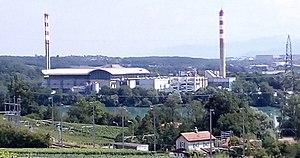
Usine d’incinération des Cheneviers (commune d'Aire-la-Ville), dans le canton de Genève. Photo prise depuis la commune de Russin.
L'usine d’incinération des Cheneviers est un incinérateur de déchets situé dans la commune d'Aire-la-Ville dans le canton de Genève, sur la rive gauche du Rhône à la hauteur du barrage de Verbois. C’est la plus importante usine d’incinération de Suisse et le troisième producteur d’électricité du canton. Elle appartient aux Services industriels de Genève.
Les Services industriels de Genève sont un établissement public du canton de Genève, en Suisse, chargé notamment de la distribution de l'eau potable, du gaz, de l'électricité et de la chaleur à distance sur l'ensemble du canton de Genève, ainsi que de la gestion des réseaux correspondants. Ils s'occupent également du traitement des eaux usées, de l'incinération des déchets et de la gestion d'un réseau de fibre optique.